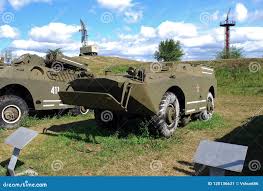
Label: BTR